Metropolitan Andrey Sheptytsky Institute of Eastern Christian Studies

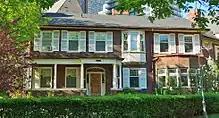
The institute is located in Windle House at St Michael's College

On July 1, 2017, the Sheptytsky Institute moved from Saint Paul University to its new home at the University of St. Michael's College in Toronto.